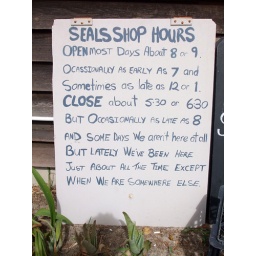
The sign in front of the Seal Rock Shop. Only shop in a 30km radius. Seal rock is a beautiful place!